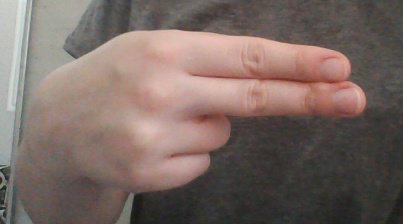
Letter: ain